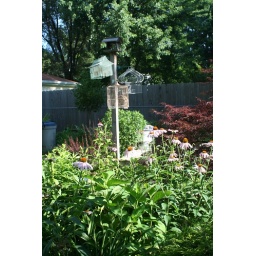
I put thes over new plants to keep the dogs off.